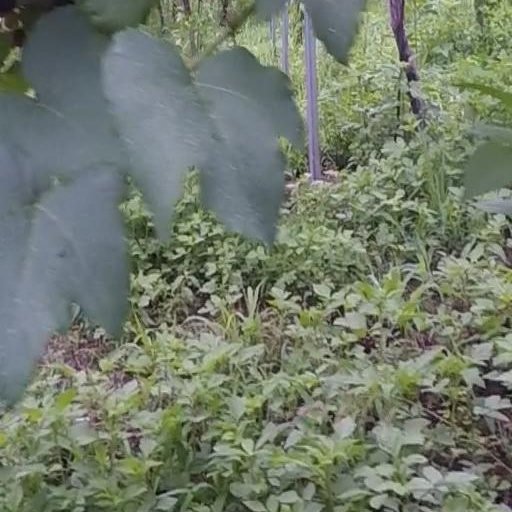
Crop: grape